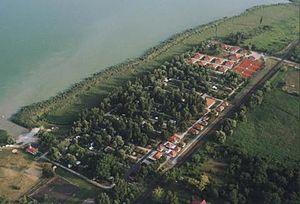
Balatongyörök est un village et une commune du comitat de Zala en Hongrie.